Winter Garden Historic Residential District

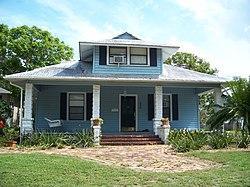
House in the district

The Winter Garden Historic Residential District is a U.S. historic district in Winter Garden, Florida. It is bounded by Plant, Boyd, Tilden, and Central Streets, encompasses approximately , and contains 76 historic buildings. On August 1, 1996, it was added to the U.S. National Register of Historic Places.